Tony Alva

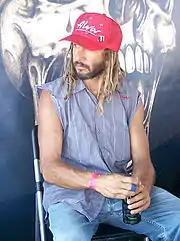
Alva, c. 2000s

Alva started his long relationship working with Vans in 1974, helping to design the off-the-wall skateboard shoe, the original skate shoe. Alva's father had been buying Vans shoes for his kids since they were young. Vans was established in 1966 and was the shoe of choice for the Santa Monica youth culture.